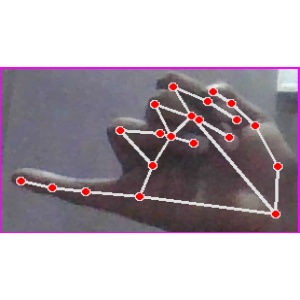
अक्षर: च